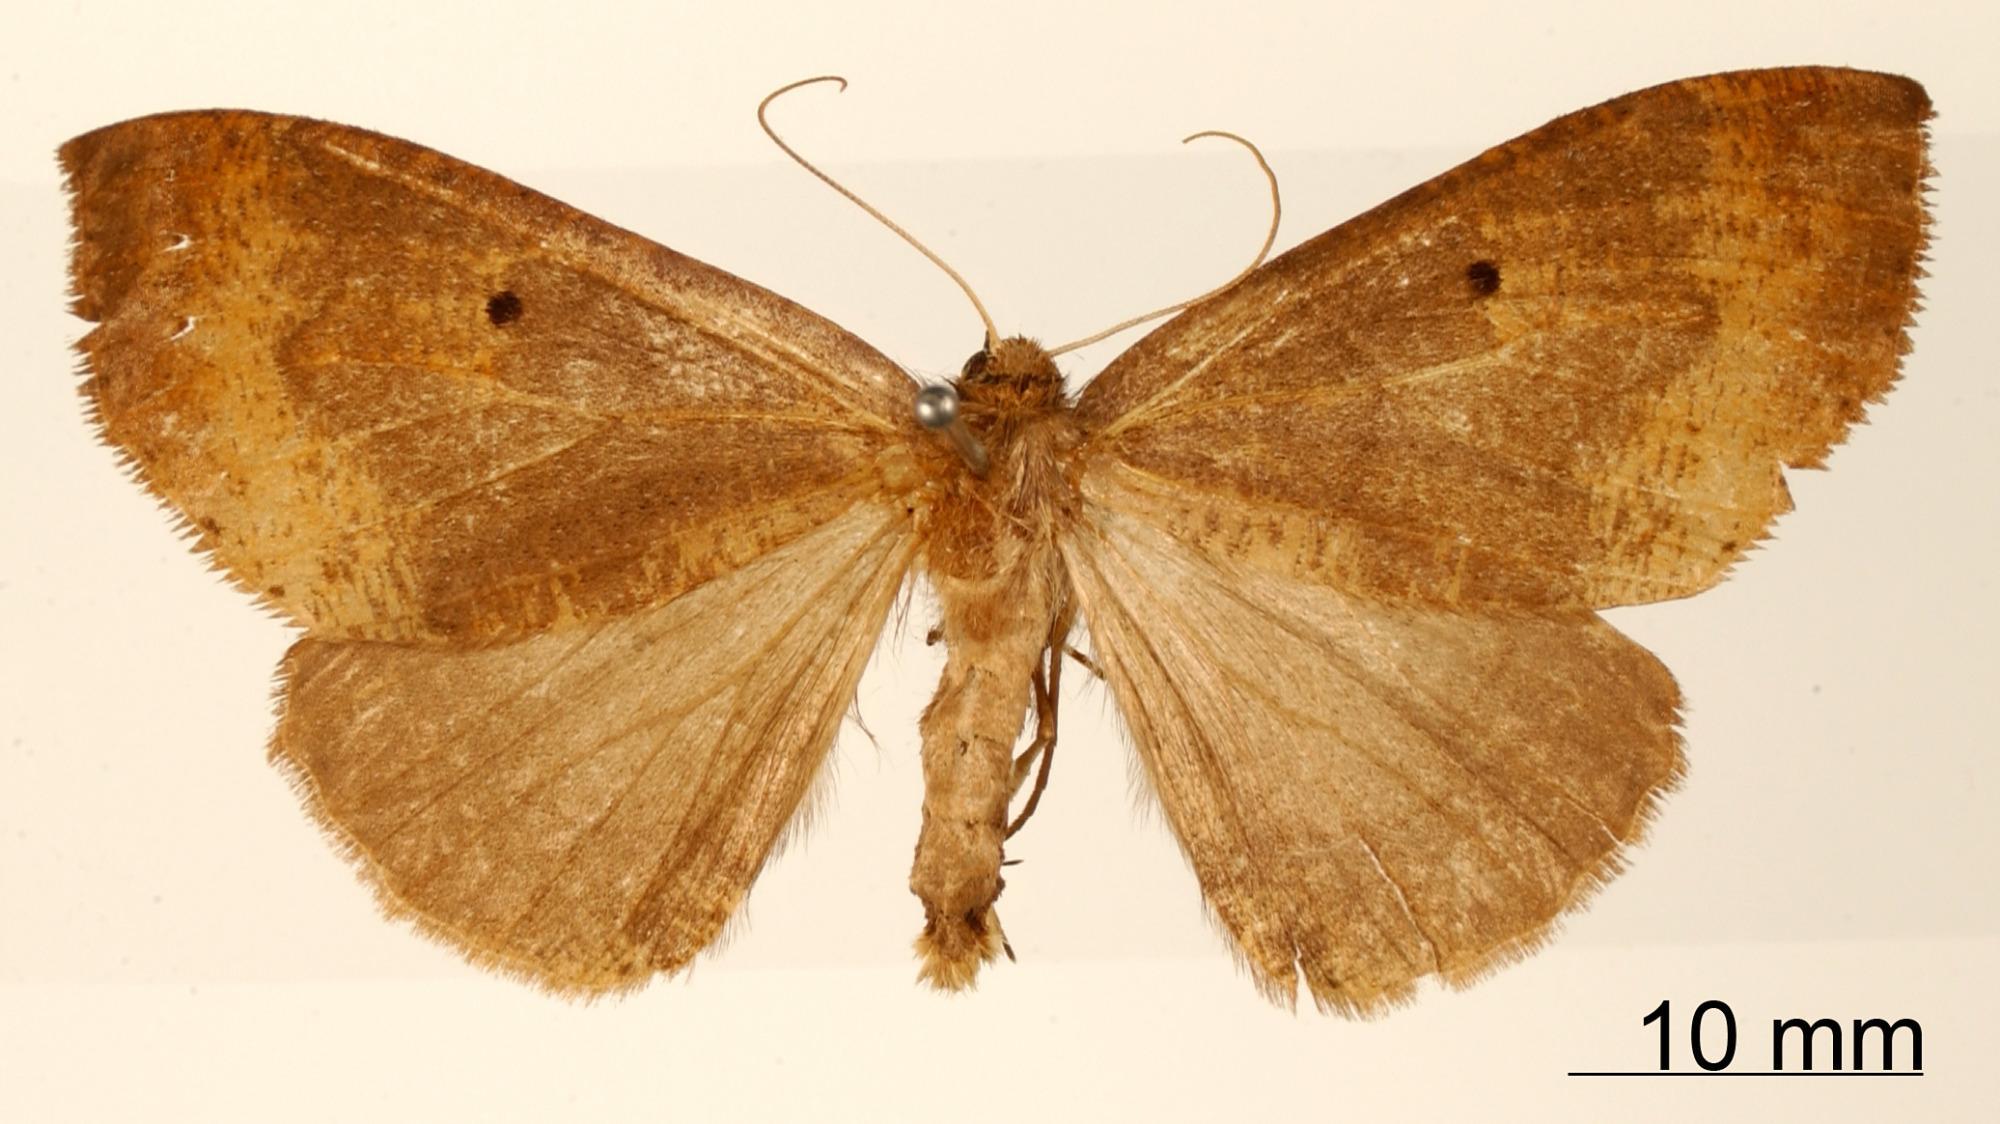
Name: Microgonia singularis
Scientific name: Microgonia singularis Schaus, 1911
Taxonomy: Animalia, Arthropoda, Insecta, Lepidoptera, Geometridae, Ennominae
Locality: Sitio, Costa Rica, Costa Rica